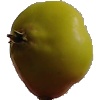
Label: Apple Red Yellow 2